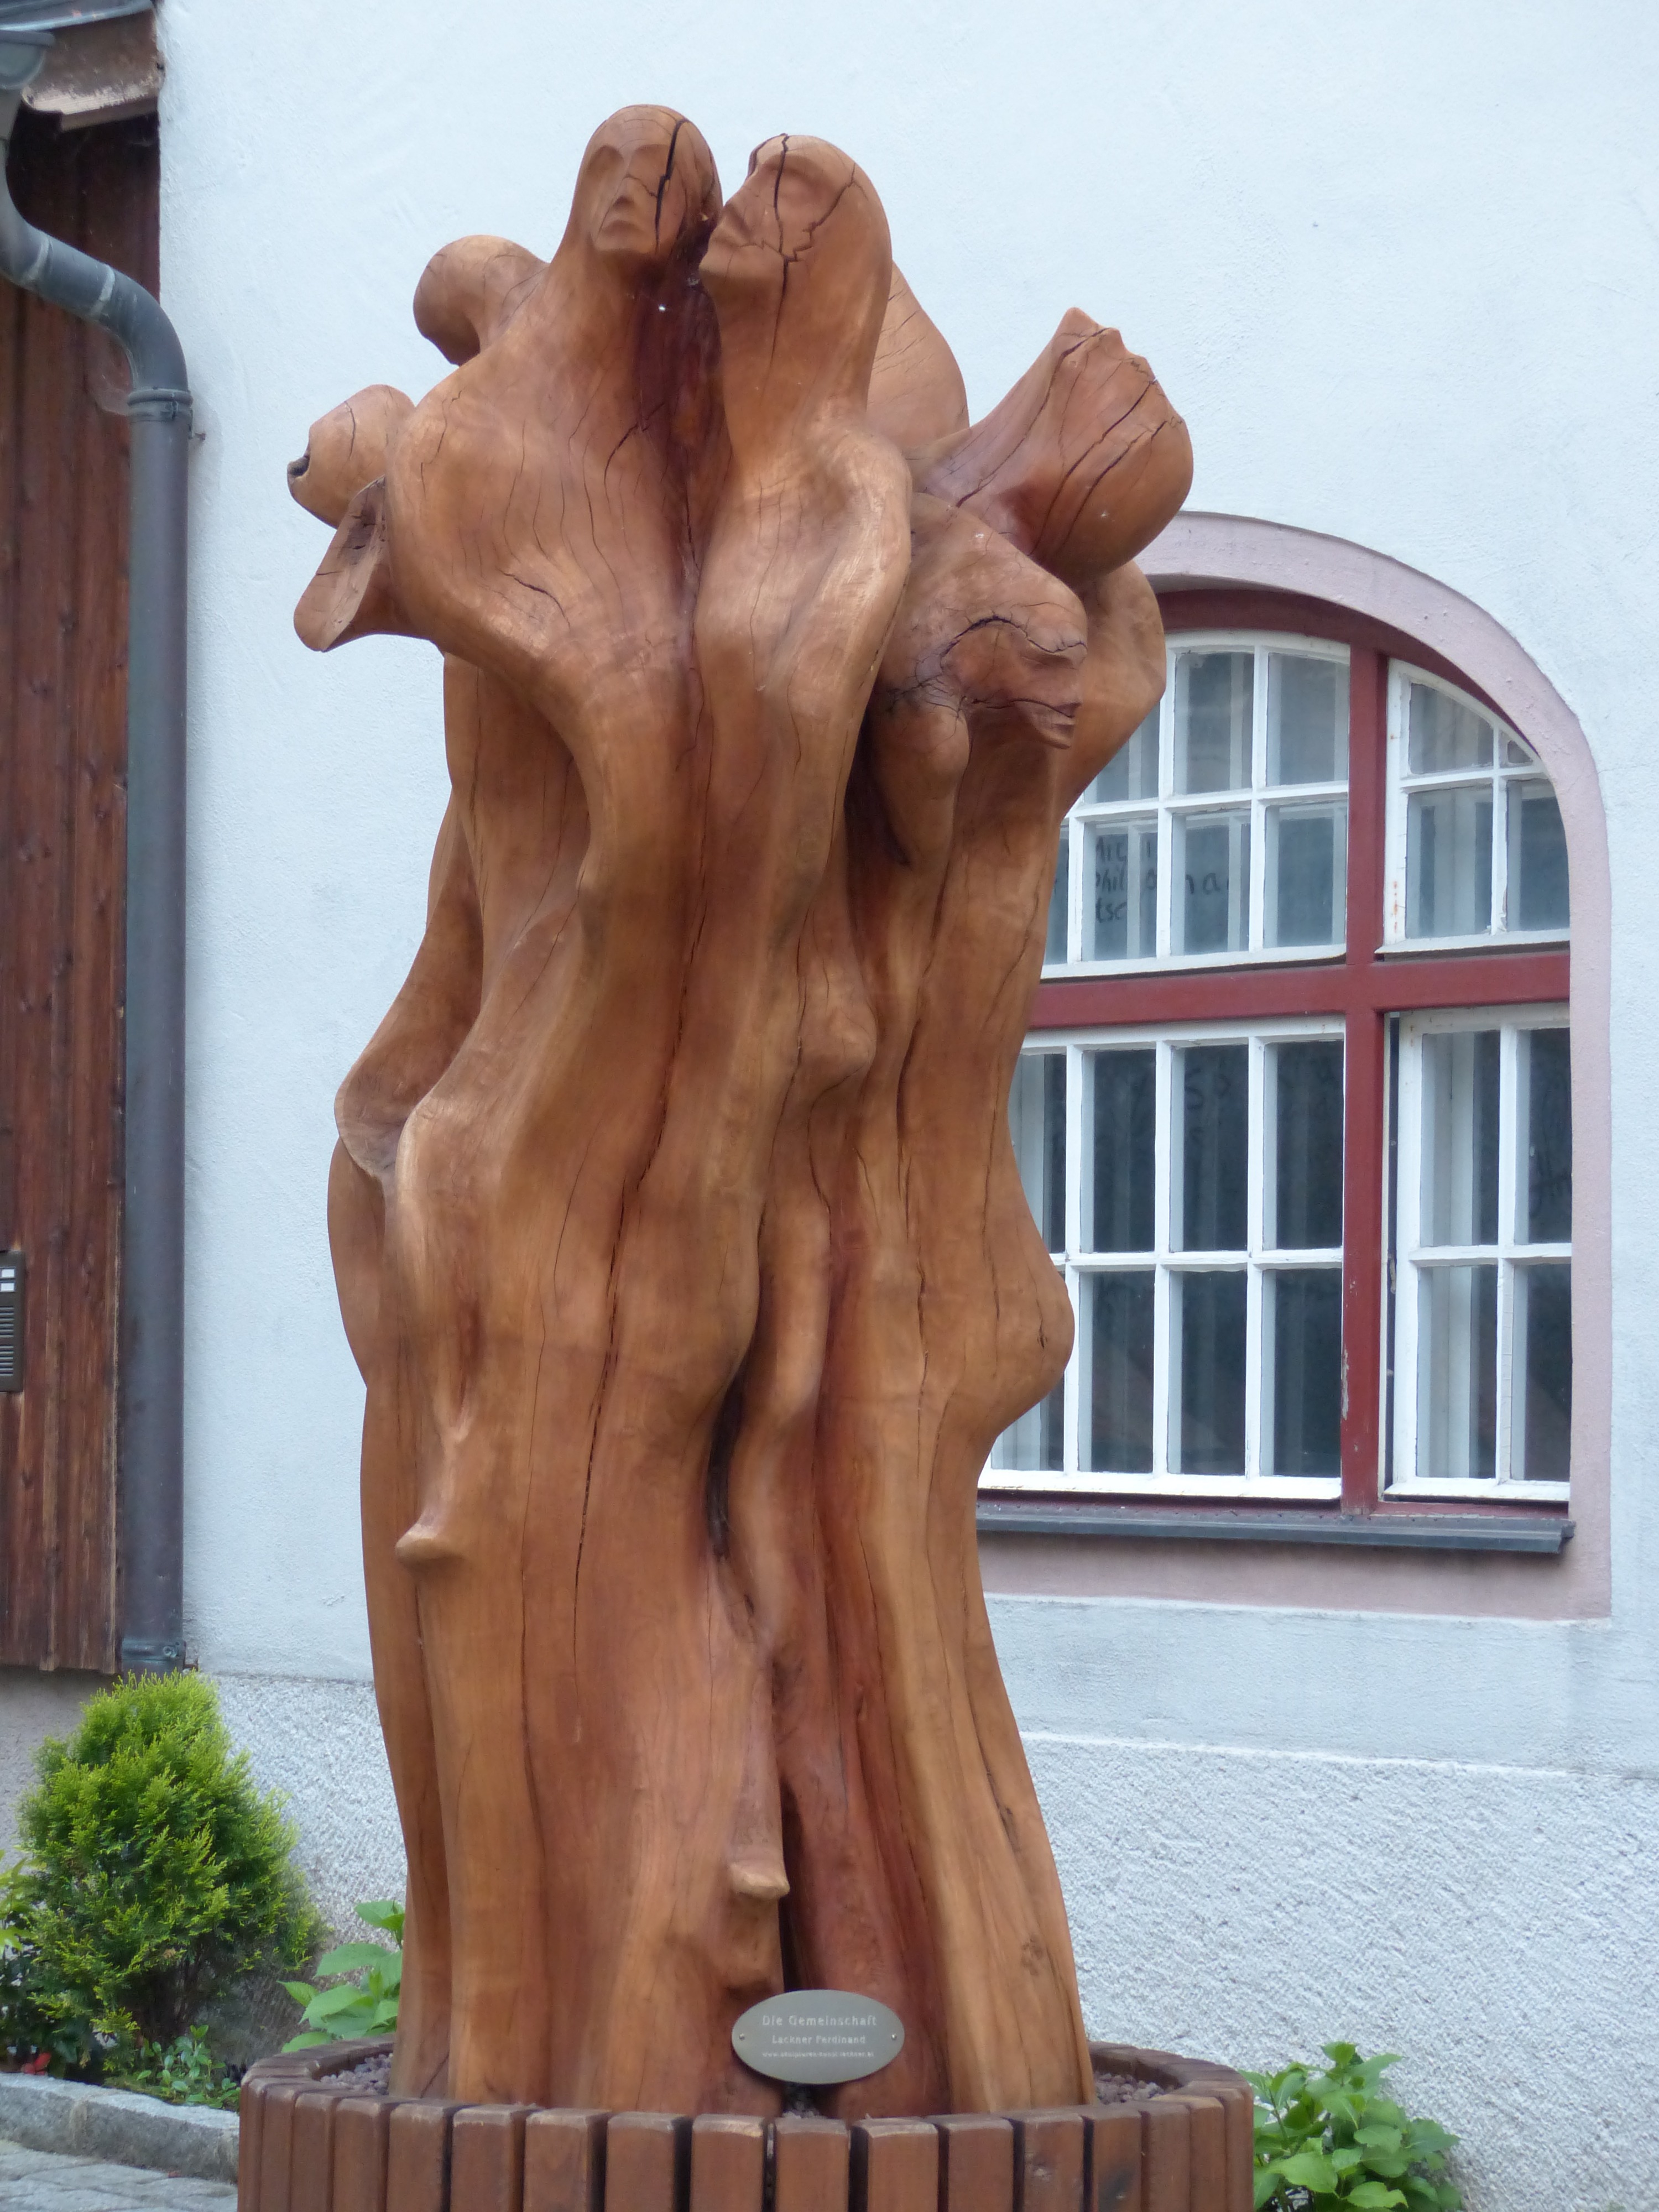
wood, monument, statue, human, artwork, austria, sculpture, art, carving, wooden figures, salzburg, personal, stone carving, the community, nonbuilding structure, chainsaw carving, sculptures art, ferdinand lackner